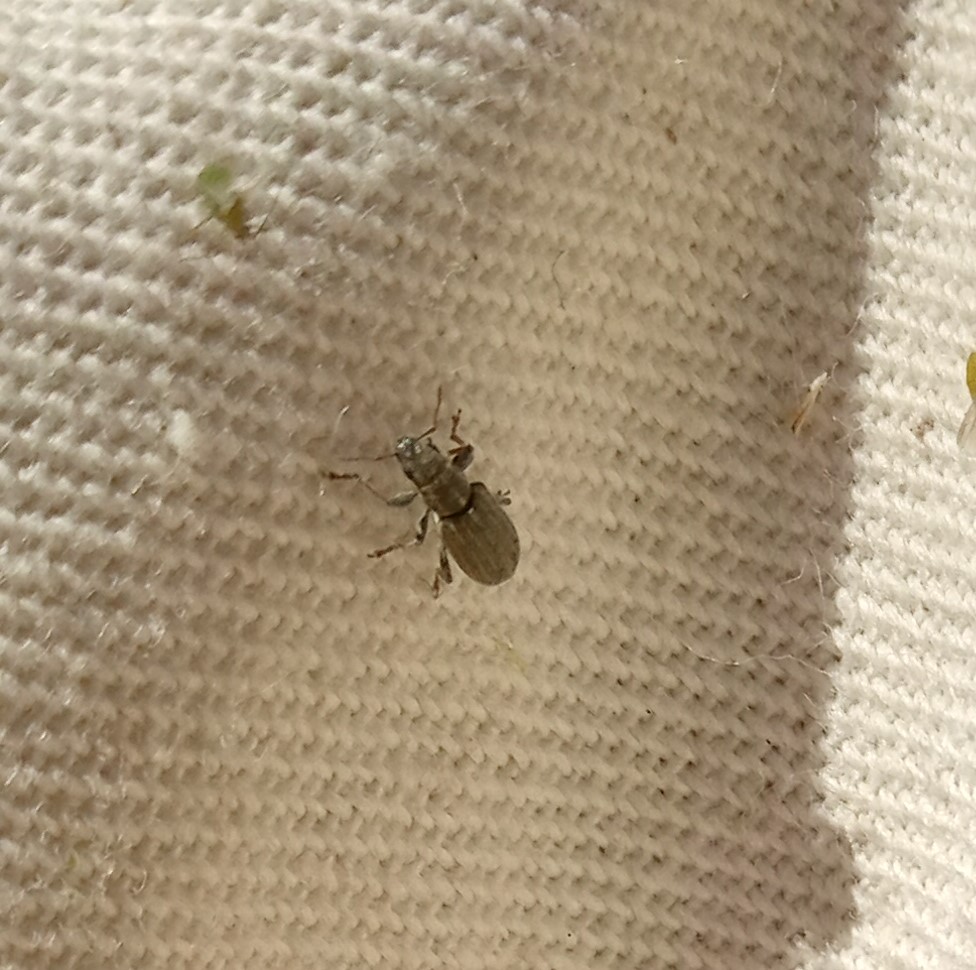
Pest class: pea_leaf_weevil